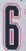
Number: 6